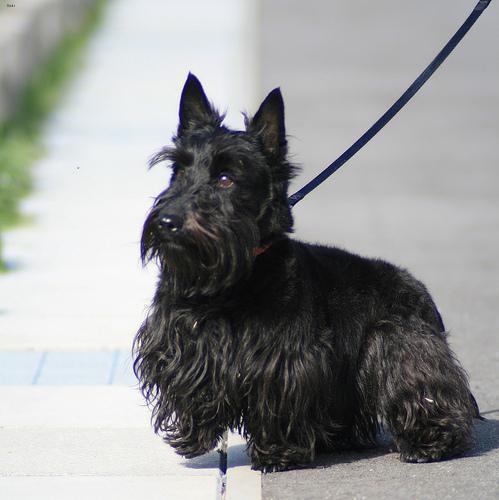
scottish terrier